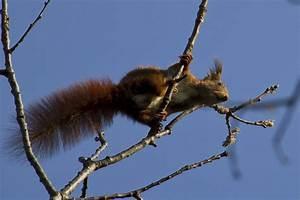
squirrel